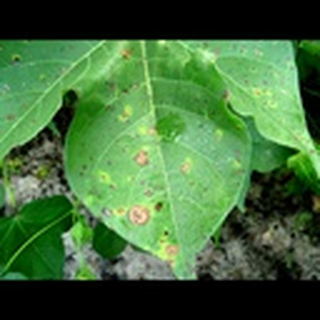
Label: cotton_target_spot